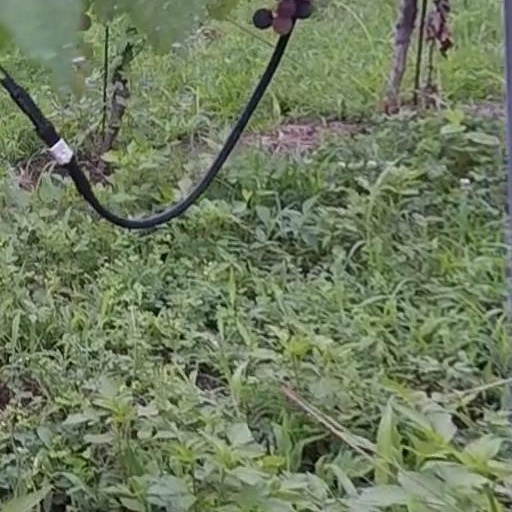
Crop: grape